La Cour-Dieu Abbey

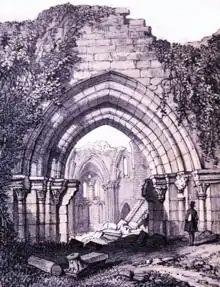
Cour-Dieu Abbey, Ingrannes, Loiret (Engraving from 1827 retouched)

La Cour-Dieu Abbey is a former Cistercian monastery in the commune of Ingrannes in Loiret, France, situated about 19 km south of Pithiviers.